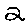
Label: 2